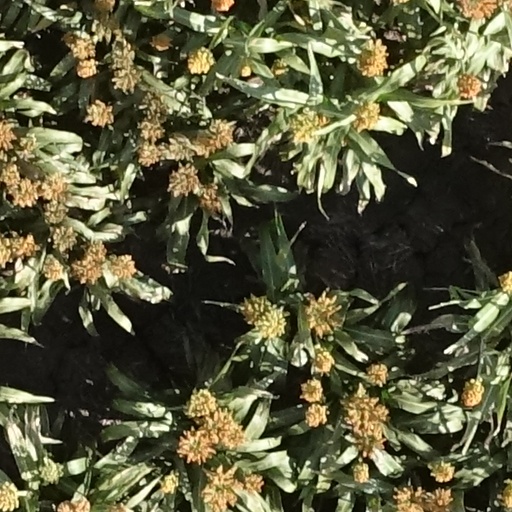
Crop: sorghum